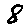
Label: 8